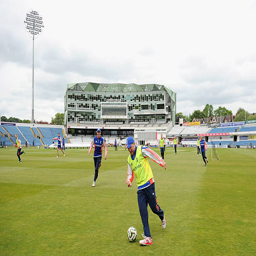
cricket player plays football during a nets session .